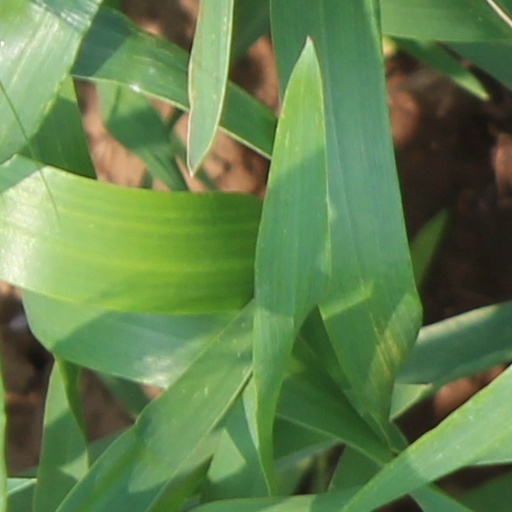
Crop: wheat